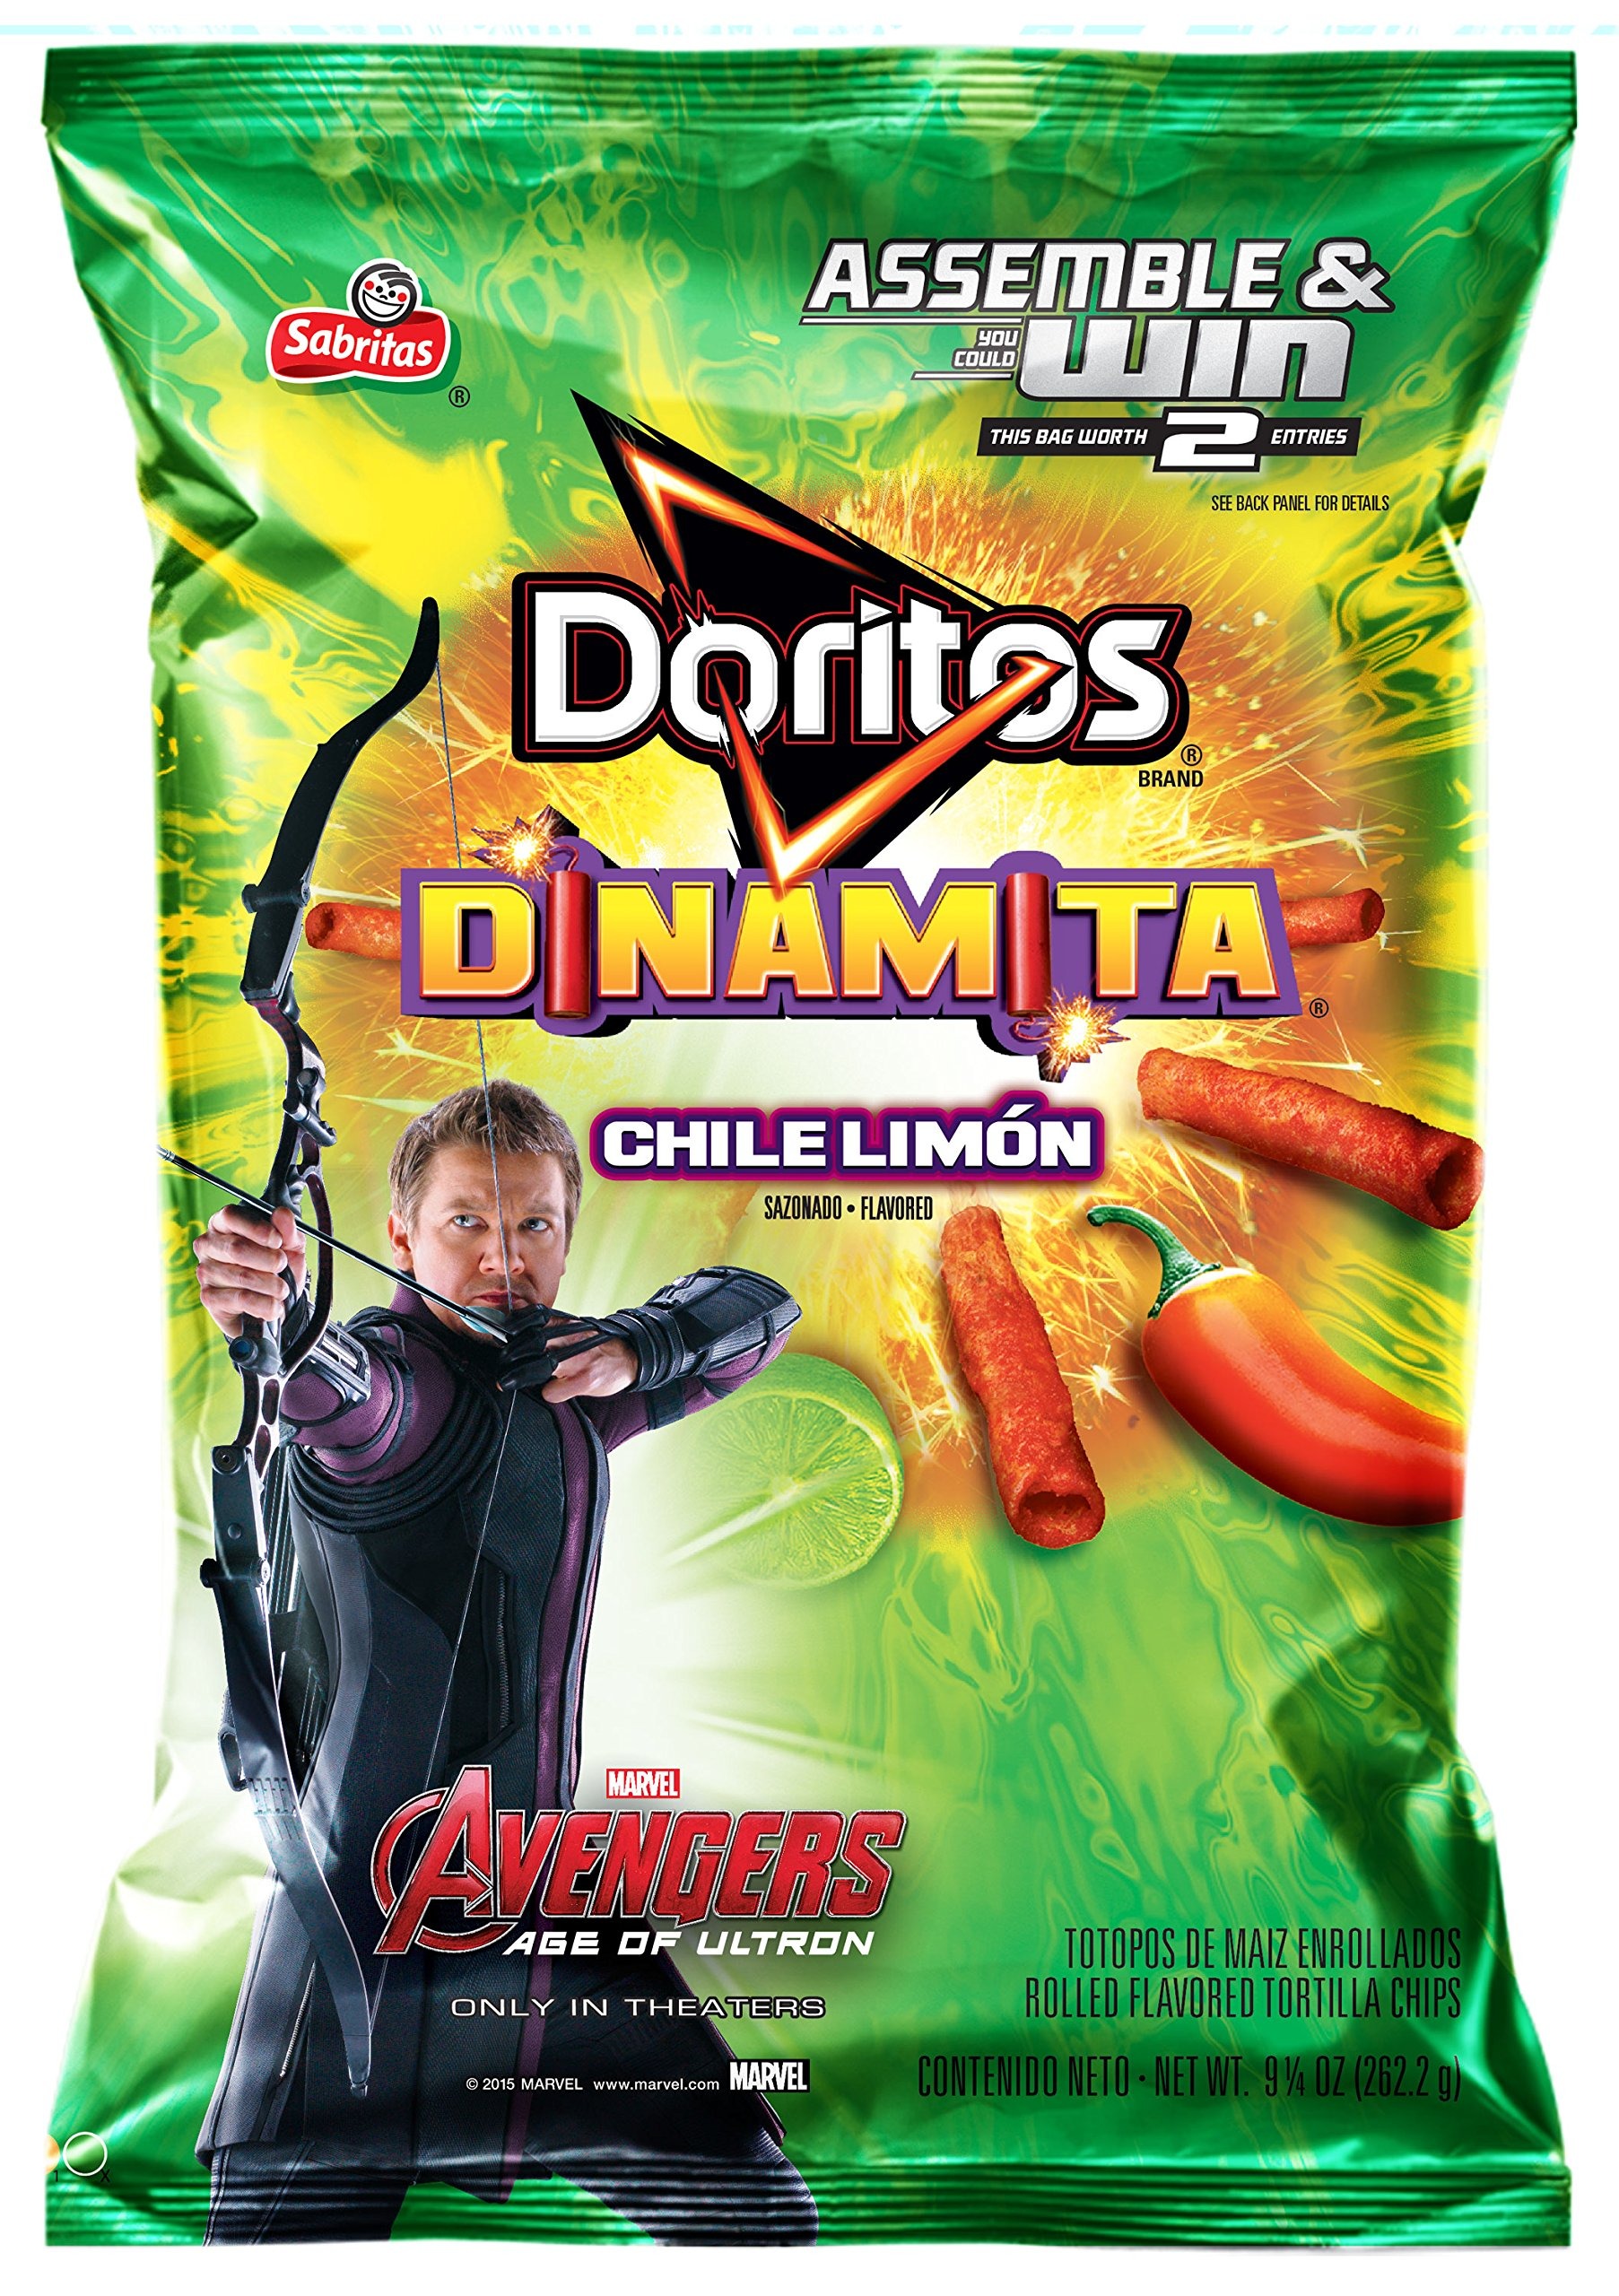
Item Name: Doritos Dinamita Rolled Tortilla Chips, Chile Limon, 9.25 Ounce (Pack of 10)
Bullet Point 1: 9.25 oz. bag of Doritos Dinamita Chile Limon rolled tortilla chips
Bullet Point 2: Perfect for bold snacking in-between meals
Bullet Point 3: Full of flavor, making it a great crunchy snack to enjoy
Bullet Point 4: Packaged in a take-home bag to share with friends and family
Value: 92.5
Unit: oz

Price: 2.985